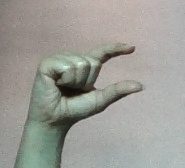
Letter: dal